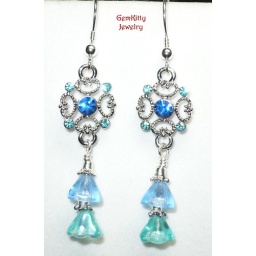
Sterling silver earrings, Swarovski earring link with Sapphire and Aqua crystals. Czech pressed glass flower cones in Aqua and Crystal.